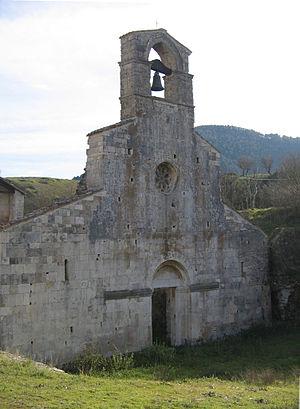
Tratturo est un terme italien particulièrement usité pour les pistes qui relient l'Apennin des Abruzzes aux plaines des Pouilles et de la Calabre.